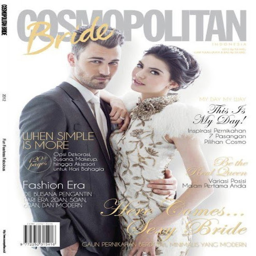
person is on the cover